2019 Melbourne Storm season

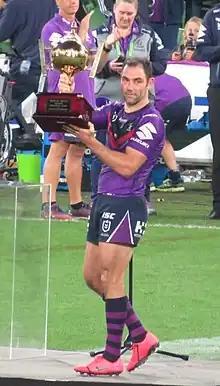
Cameron Smith holding the Michael Moore Trophy

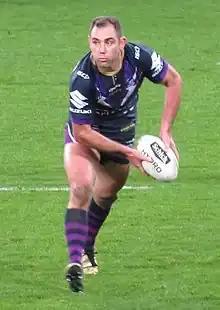
Cameron Smith playing his 400th NRL match

(a): This column denotes the previous RL club the player was signed to and played first grade RL for. If they are yet to debut then this is stipulated. If they were merely signed to the club but did not play then it is not counted.